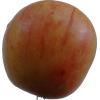
Label: apple